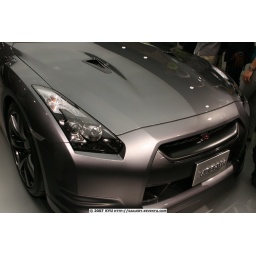
the front of the car looks awesome in person - much better than the 2001, 2003, 2005 concepts